Noël Coward

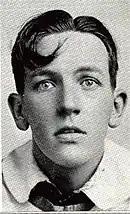
Coward in "The Knight of the Burning Pestle" in 1920

The play ran for a month (and was Coward's first play seen in America), after which Coward returned to acting in works by other writers, starring as Ralph in "The Knight of the Burning Pestle" in Birmingham and then London. He did not enjoy the role, finding Francis Beaumont and his sometime collaborator John Fletcher "two of the dullest Elizabethan writers ever known ... I had a very, very long part, but I was very, very bad at it". Nevertheless, "The Manchester Guardian" thought that Coward got the best out of the role, and "The Times" called the play "the jolliest thing in London".